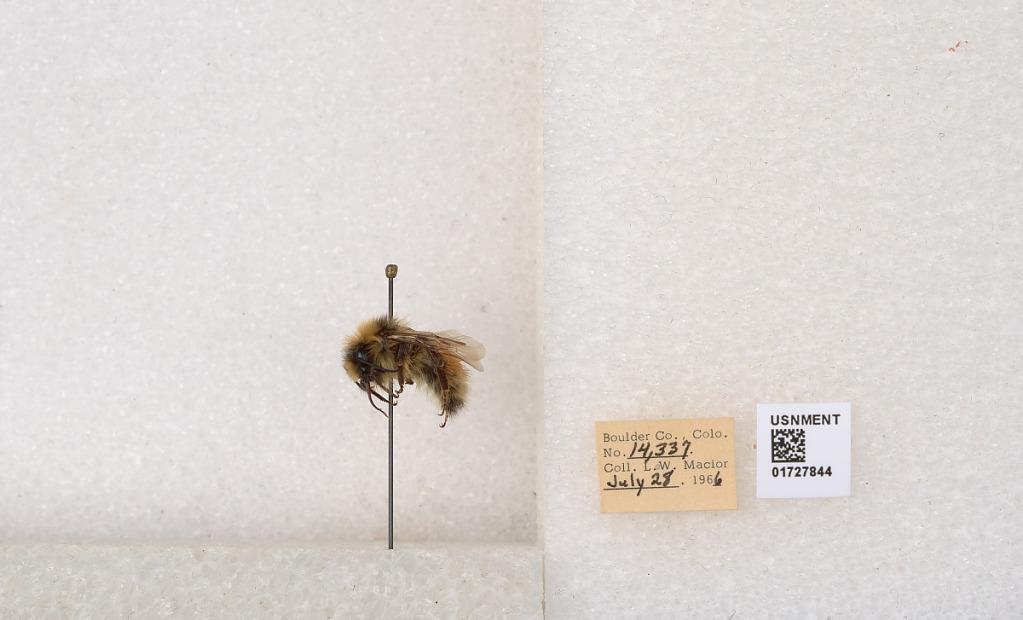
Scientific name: Bombus (Pyrobombus) sylvicola Kirby
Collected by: L. Macior
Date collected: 1966-7-28
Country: United States
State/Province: Colorado
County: Boulder
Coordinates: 40.0163, -105.294